Phasor approach to fluorescence lifetime and spectral imaging

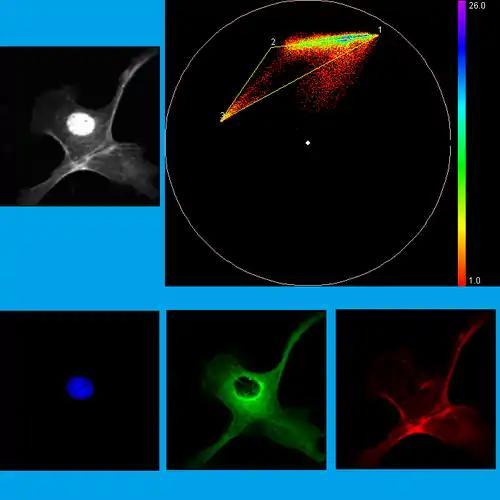
The intensity image, Phasor image and the unmixed results for a cell transfected with DAPI, BODIPY and texas red shown by blue, green and red respectively.

This feature is noteworthy because there is a one-to-one correspondence between the pixels in an image and their phasors on the phasor plot, determined by their spectrum or decay curve. Phasors corresponding to pixels with similar temporal-spectral properties cluster in specific regions of the phasor plot. This characteristic provides a method for categorizing image pixels based on their temporal-spectral properties. By selecting a region of interest on the phasor plot, a reciprocal transformation can be applied, projecting the selected phasors back onto the image. This process enables basic image segmentation.